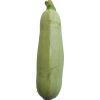
Label: Zucchini 1